Wagener Terrace

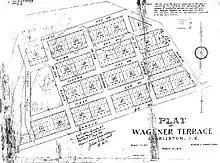
The plat of the original portion of Wagener Terrace was limited to the southwest corner of the current neighborhood.

Subsequent developments added several hundred more lots. Today, the neighborhood is widely defined as the area bounded by Hampton Park and The Citadel (on the south), Mt. Pleasant Street (on the north), Rutledge Avenue (on the east), and the Ashley River (on the west).